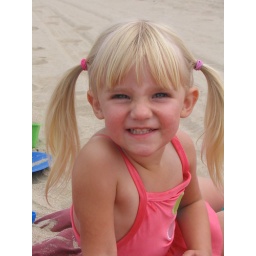
Cute ponies and a cute smile on the beach in California